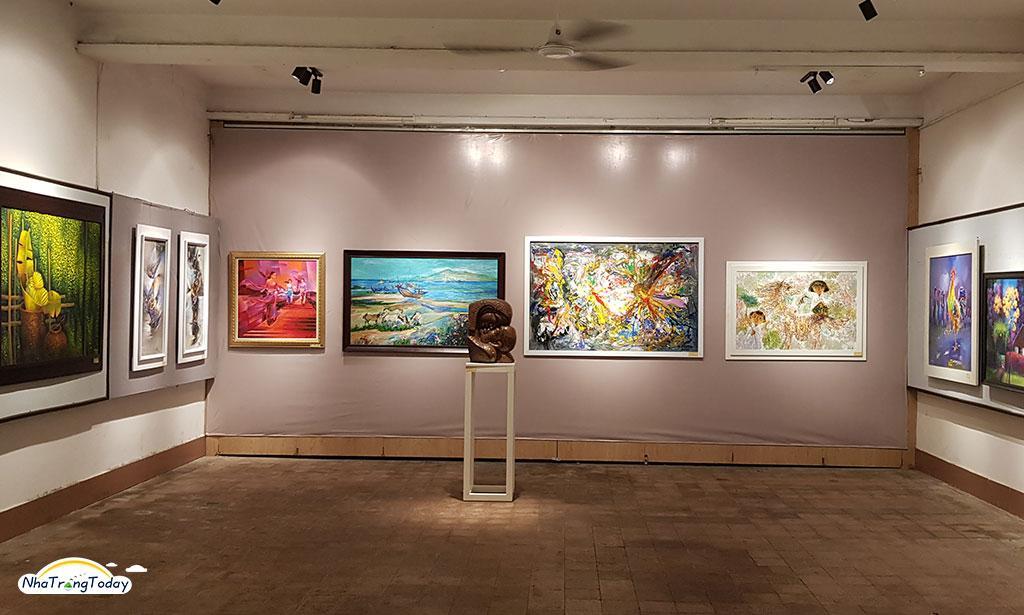
có nhiều bức tranh xuất hiện ở trong căn phòng